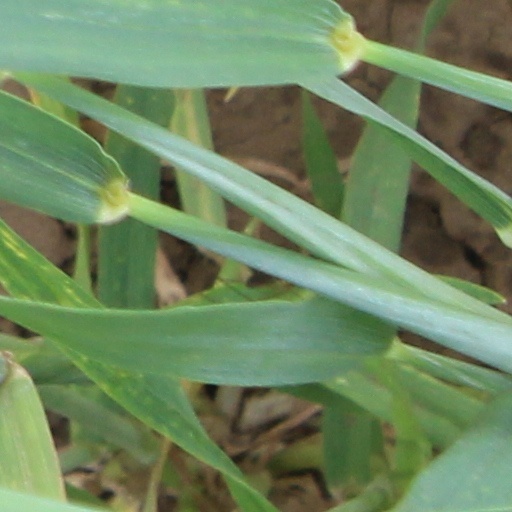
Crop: wheat